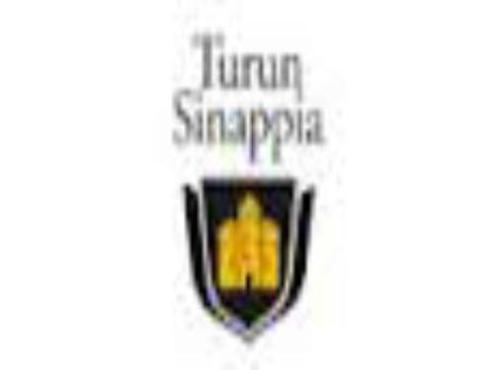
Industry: Food